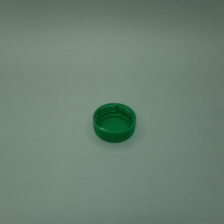
Color: green
Cap type: standard cap